Pirassununga

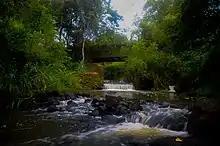
Rio das Pedras in Pirassununga, São Paulo.

Pirassununga was originally home to the Tupi people, an indigenous group in Brazil. They gave the city its name, which means "the place where the fish makes sounds" or "the sound of fish." Every December, the fish migrate upstream, causing loud sounds as they fight against the current.